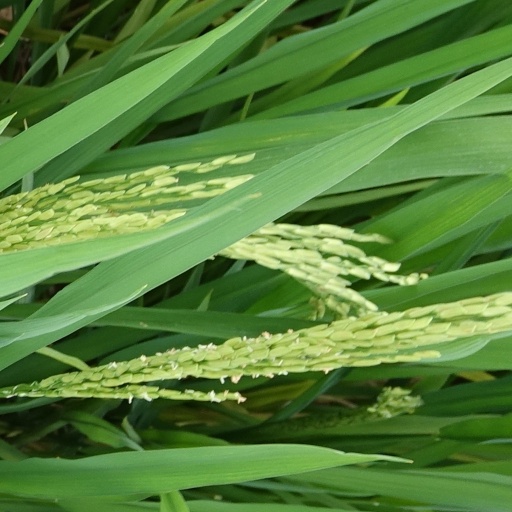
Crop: rice